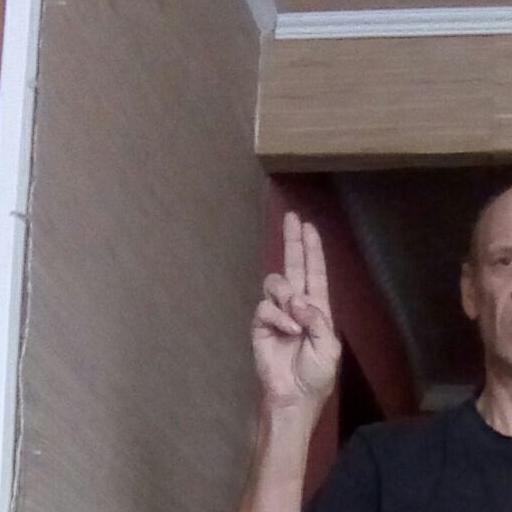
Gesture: two_up